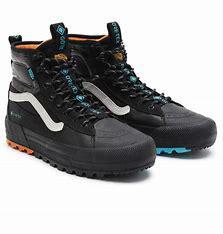
Brand: Vans
Model: SK8 Hi MTE